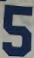
Number: 5